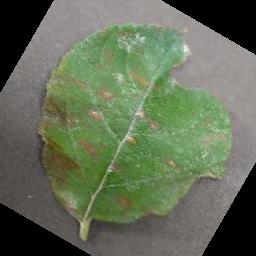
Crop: apple
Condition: cedar_rust